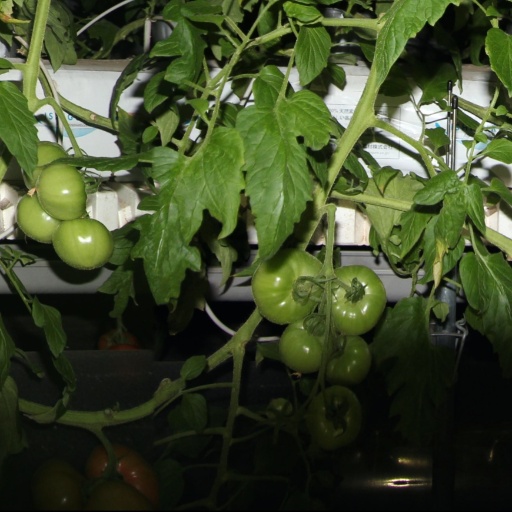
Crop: tomato